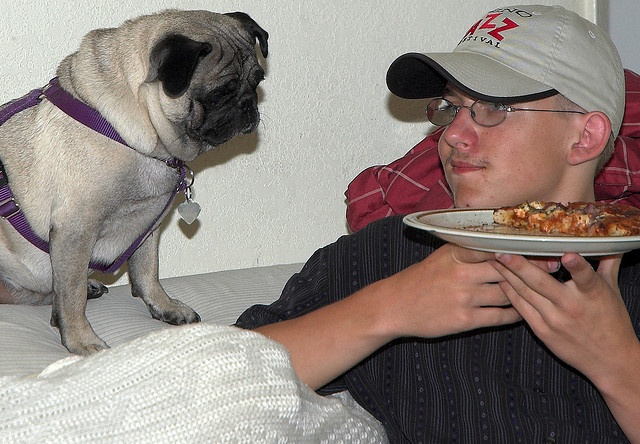
The man holding a plate of pizza smiles at a dog nearby.
A small pug dog looking at a mans plate of food.
A man holding a plate with pizza on it while his dog looks at the food.
A man and his dog are watching each other over a plate of food.
A pug eyeing its owners food as he eats it.